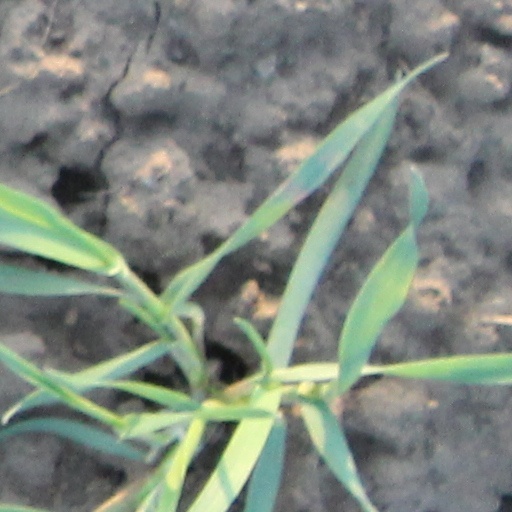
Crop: wheat